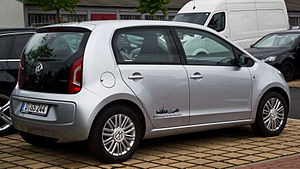
Volkswagen up! / Modelhistorie / Varianter
Volkswagen up! er en mikrobil fra Volkswagen. Den tilhører New Small Family-serien og er i Europa efterfølger for Volkswagen Fox. Produktionen startede i december 2011, og bilen kom på markedet i Tyskland den 3. december 2011 og i hele Europa i april 2012.